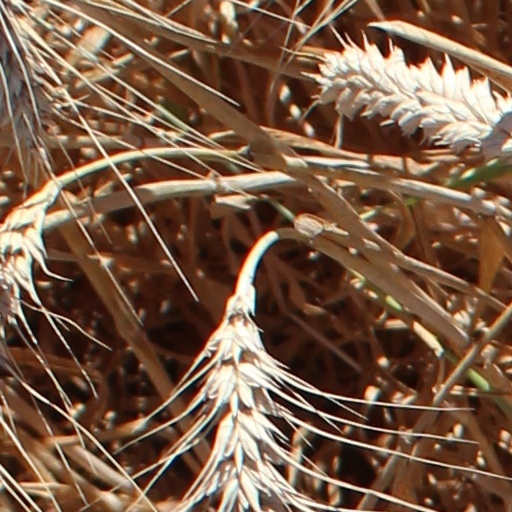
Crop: wheat